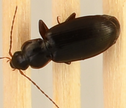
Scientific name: Calathus advena
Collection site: Niwot Ridge NEON (NIWO), plot NIWO_001